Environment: real
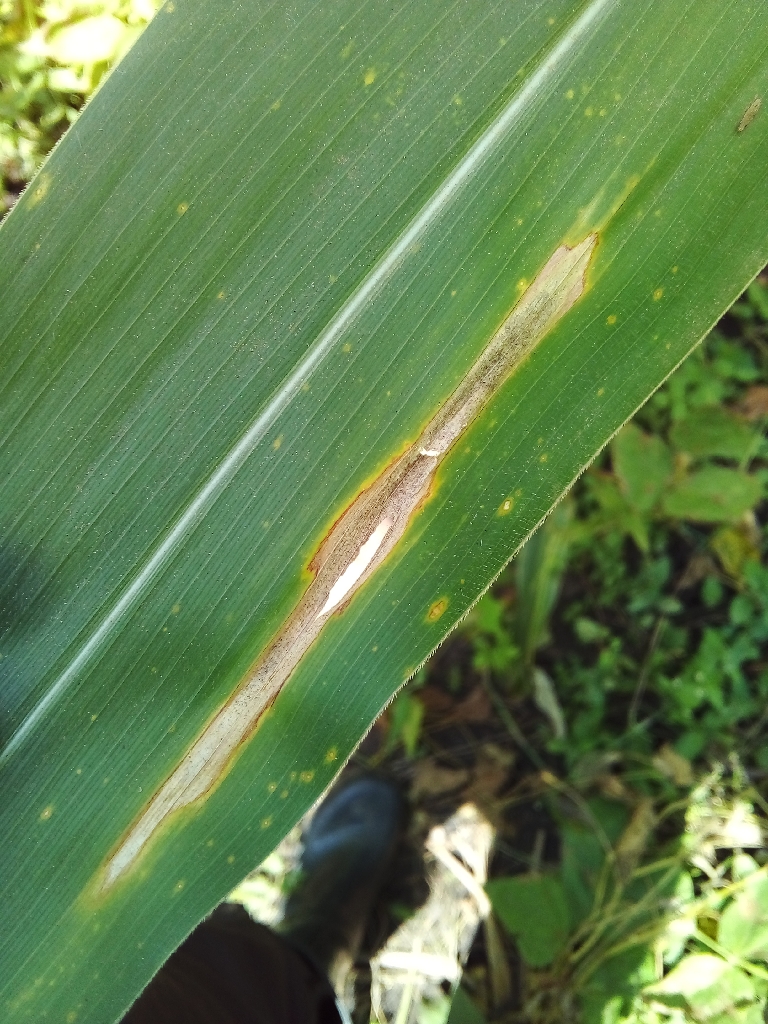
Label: northern_corn_leaf_blight